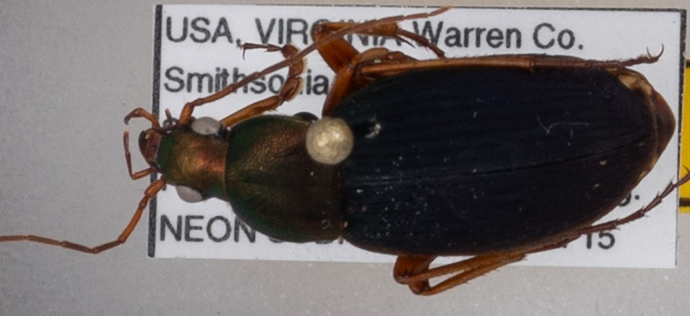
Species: Chlaenius aestivus
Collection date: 2021-07-15
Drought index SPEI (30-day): -0.516
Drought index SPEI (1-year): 0.35
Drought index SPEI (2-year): -0.17